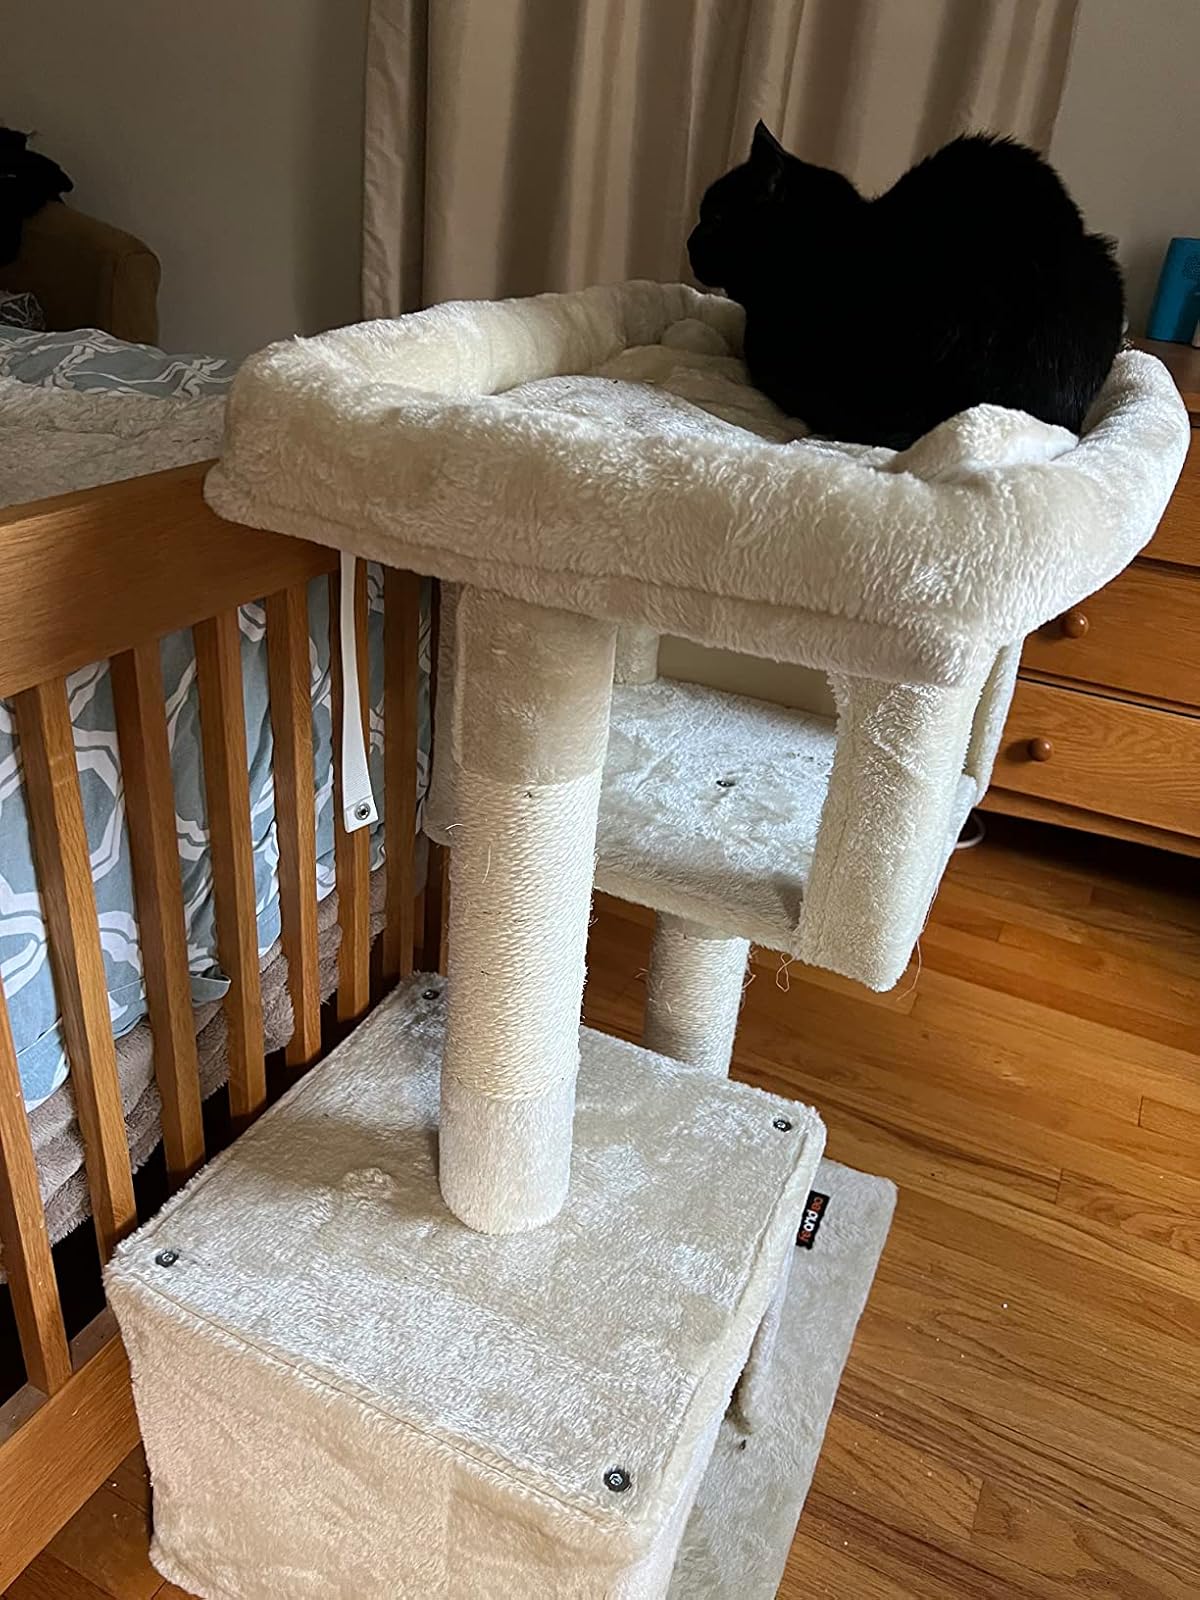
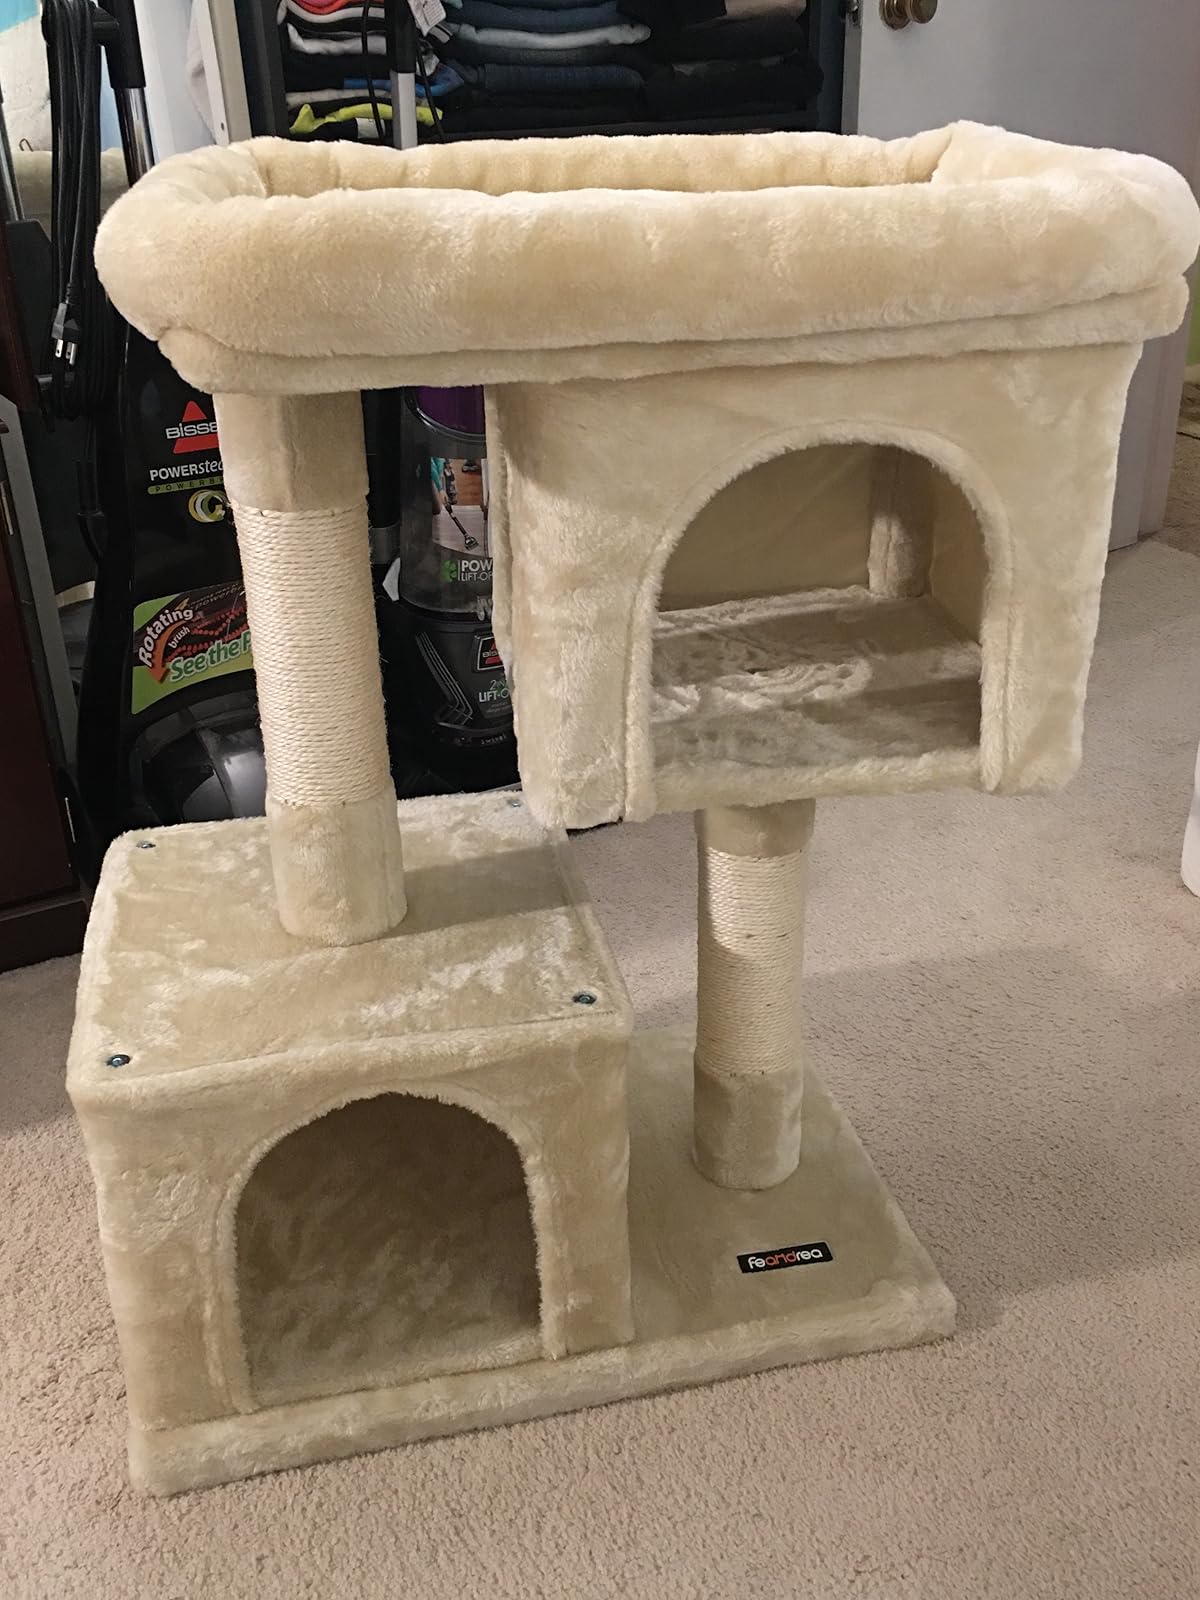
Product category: items_cat tree
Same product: yes